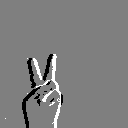
ASL letter: v